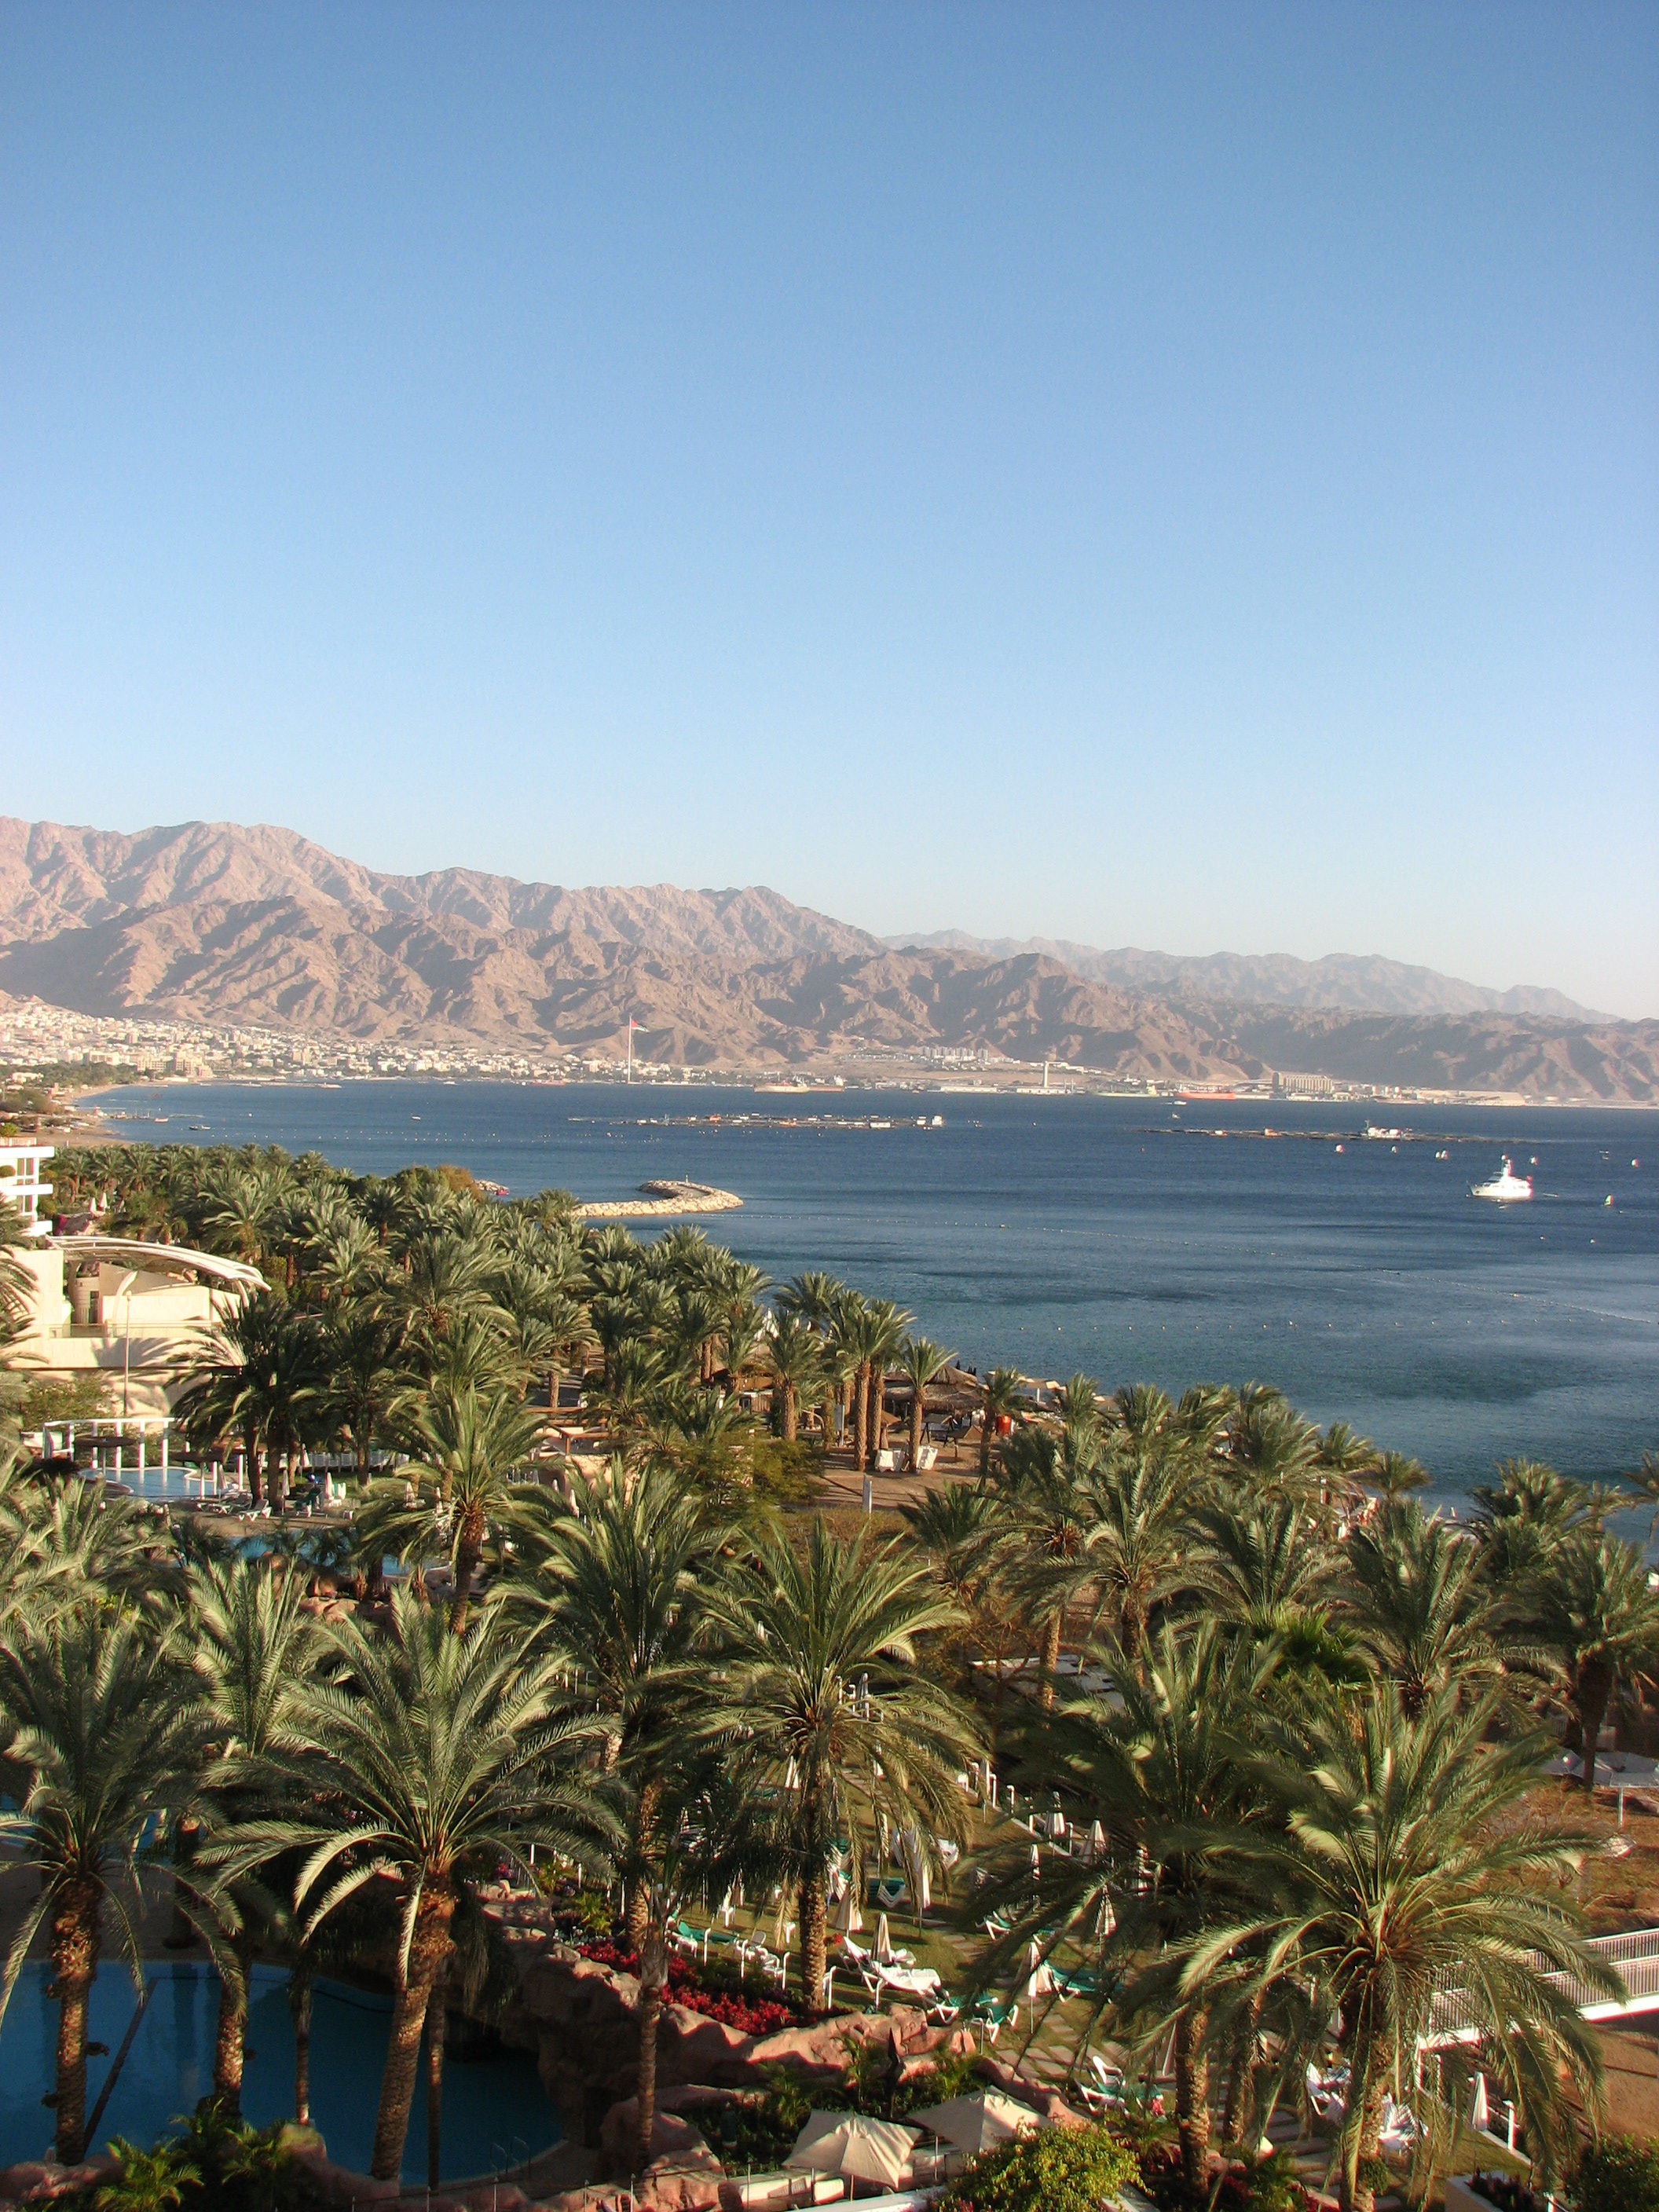
beach, landscape, sea, coast, ocean, lake, summer, vacation, natural, holiday, bay, tourism, body of water, palm trees, cape, the red sea